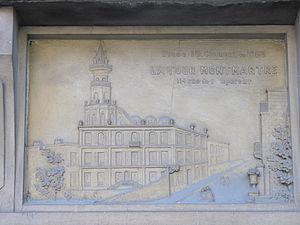
Plaque sur la tour Montmartre (aujourd'hui disparue)
La place Jean-Baptiste-Clément est une voie du 18ᵉ arrondissement de Paris, en France.
La tour Solférino était une tour bâtie en 1859 près d'une guinguette du même nom, rue des Rosiers, à l'emplacement approximatif actuel de la basilique du Sacré-Cœur de Montmartre.